Suffrage Special

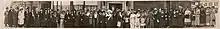
Women's Suffrage supporters meet with the envoys in Seattle on May 2, 1916.

The train spent several hours in Great Falls, Montana, on May 7. There was a mass meeting in Helena, Montana, and while Elizabeth Selden Rogers was speaking, the lights went out but Rogers continued with her speech. They arrived that afternoon in Butte. In Butte, they visited the city's mines and then had dinner at the Thornton Hotel. Afterwards, they drove through the business district and went on to the city's auditorium for speeches, rallying the women to support a national suffrage amendment. In Butte, Spokie, the dog was kidnapped and taken into a saloon, where the men thought the women would not dare to go. Abby Scott Baker retrieved the dog and got the bartender to drink to the "health of suffrage" during the event. The next day, the delegates visited another mine and held another luncheon with speakers at the Thornton Hotel.